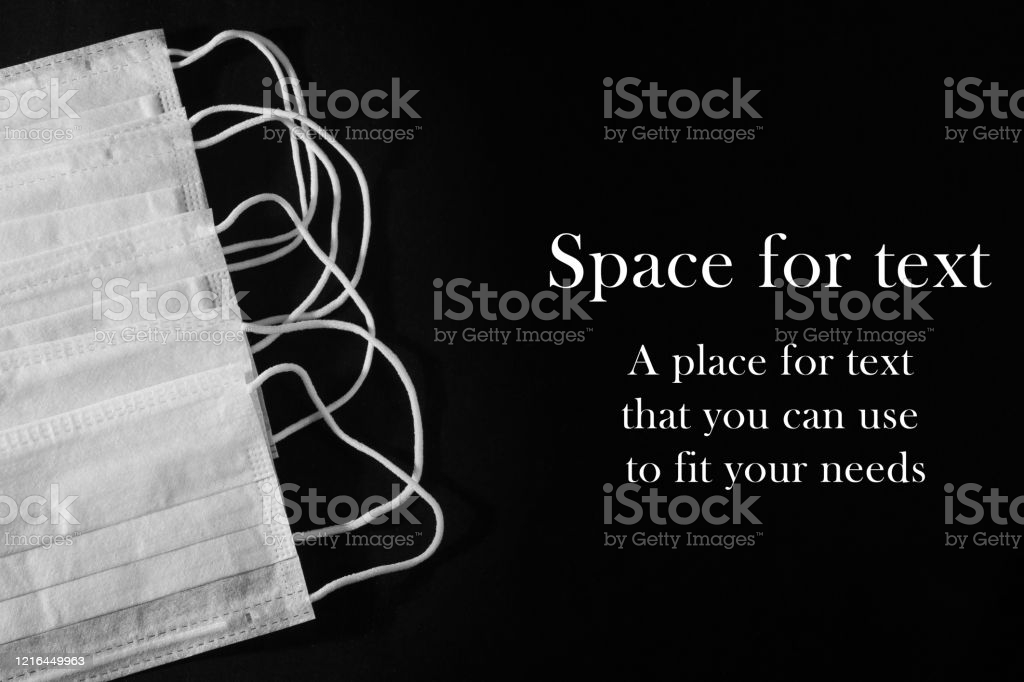
Label: trash